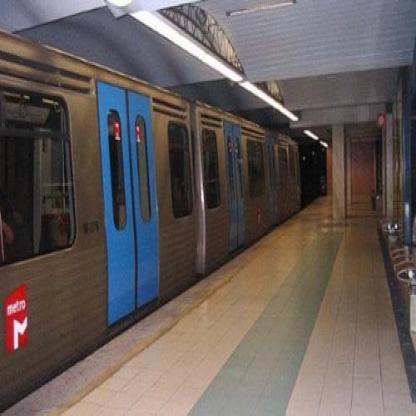
Scene: Indoor